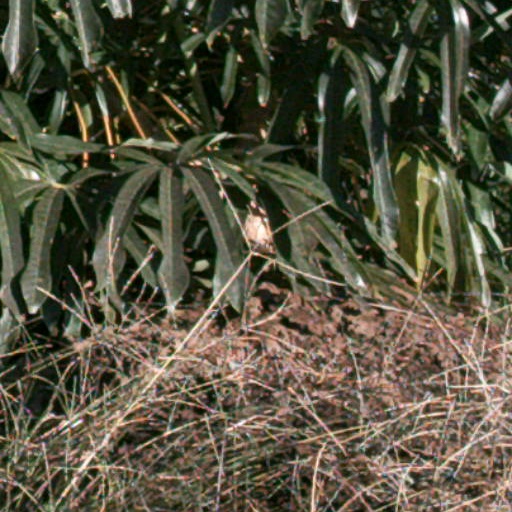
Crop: cassava